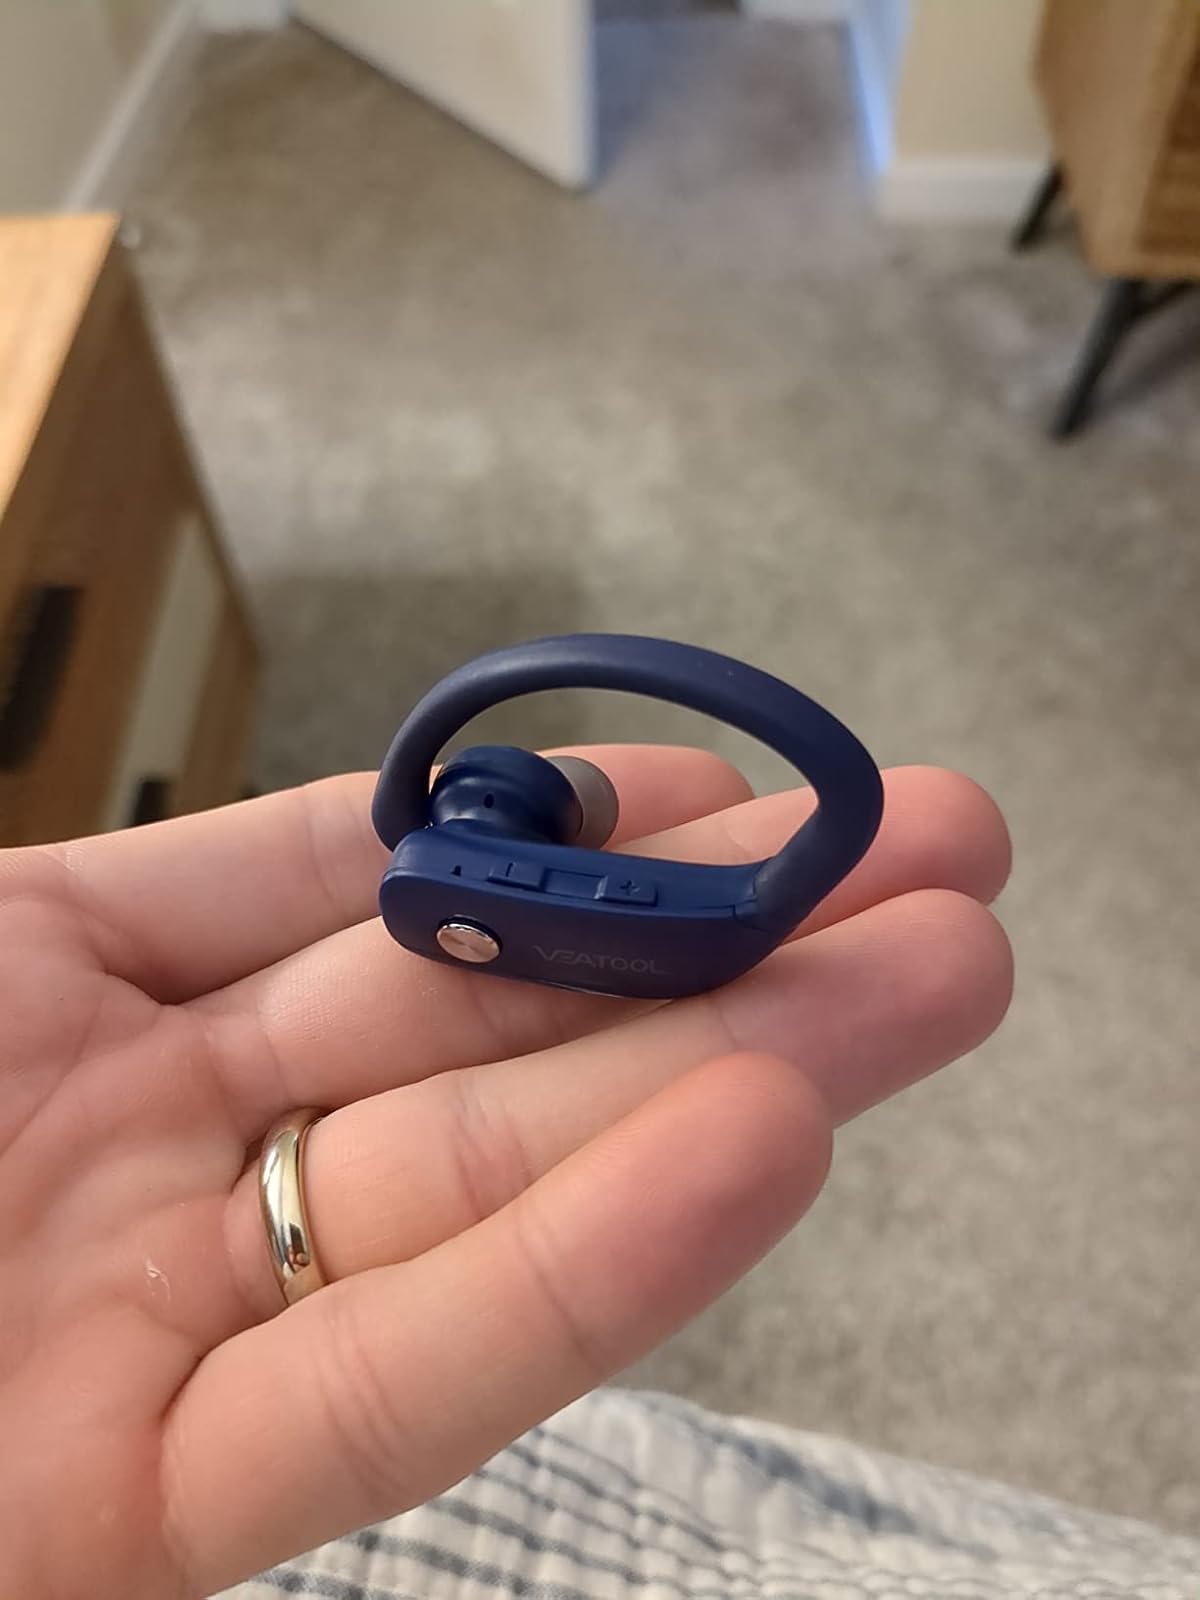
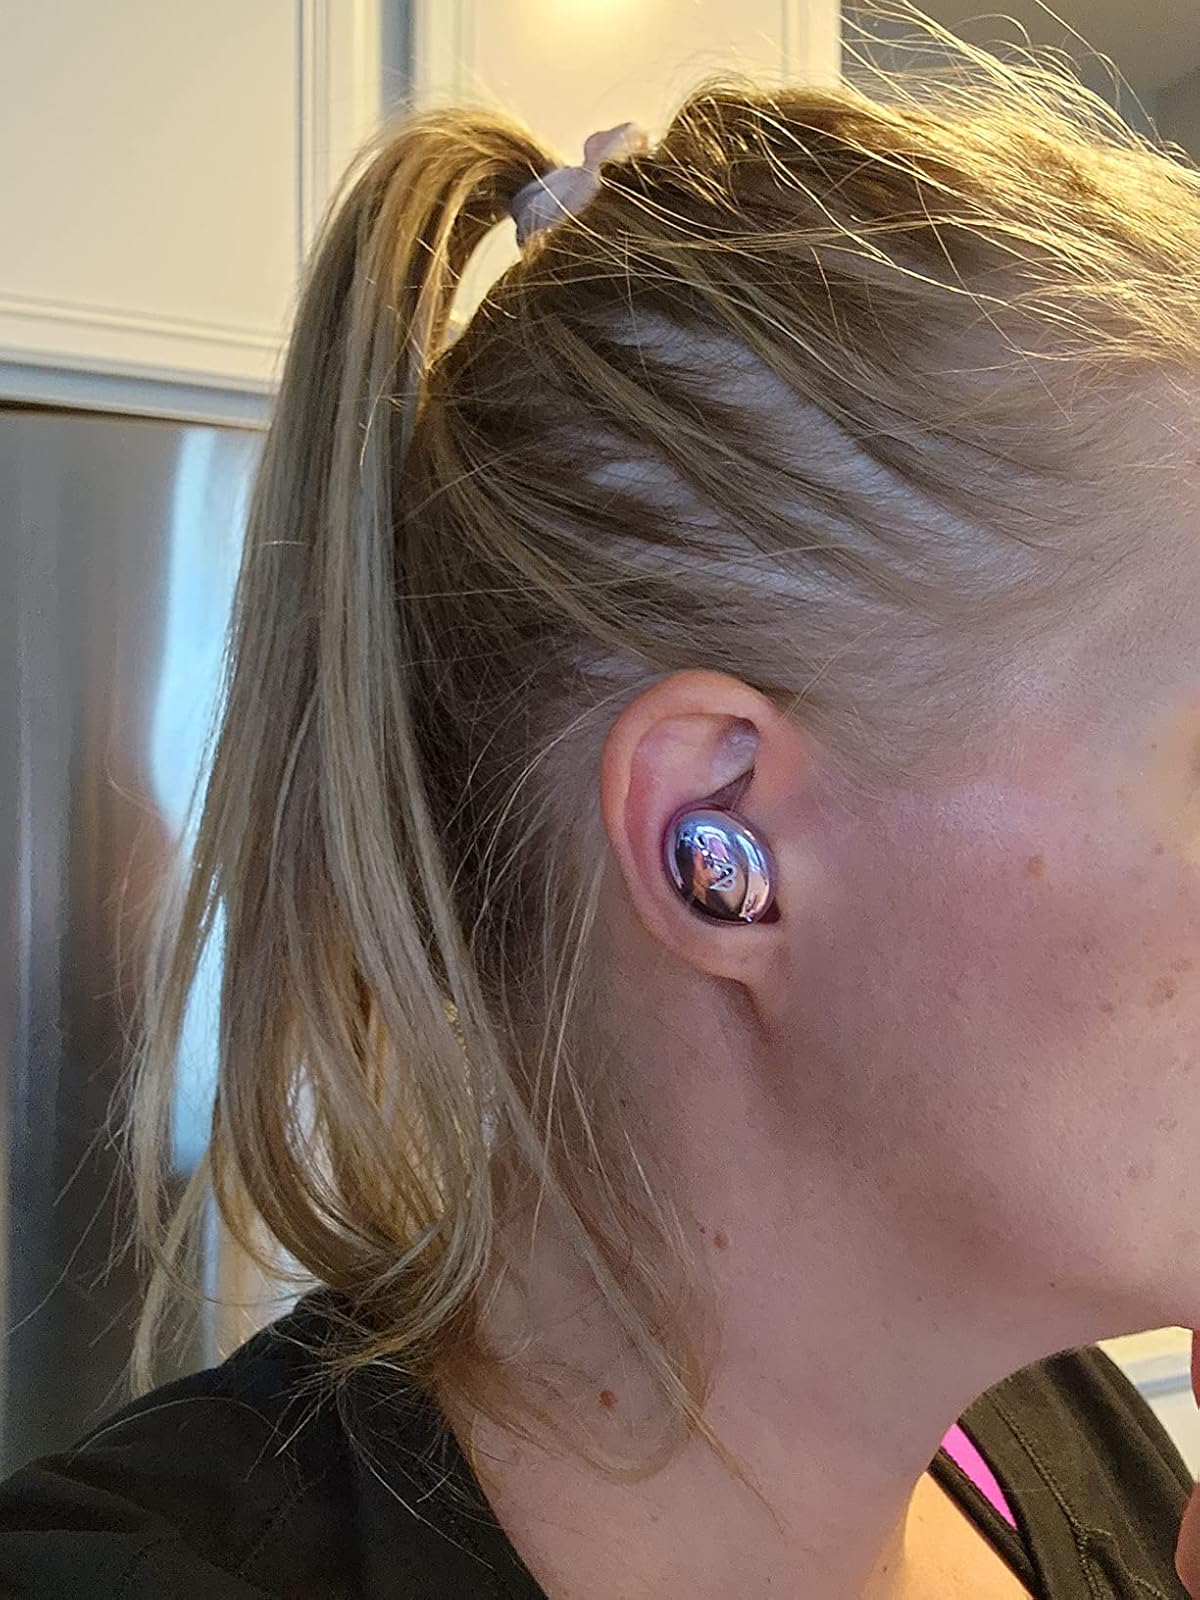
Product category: earbuds
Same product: no